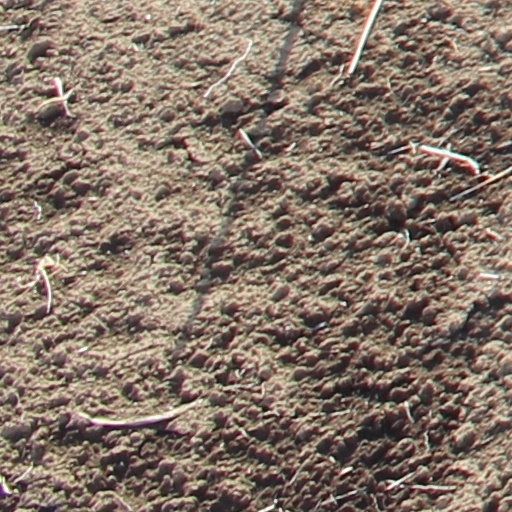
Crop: wheat